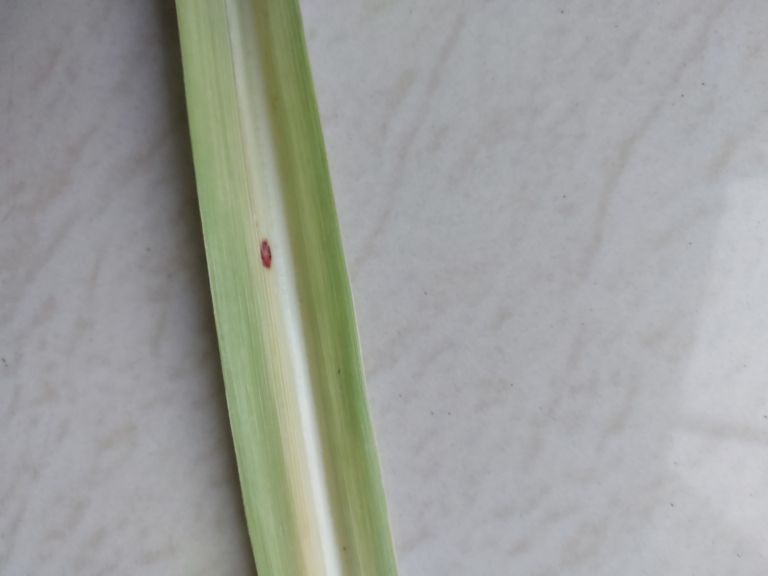
Label: Brown Spot